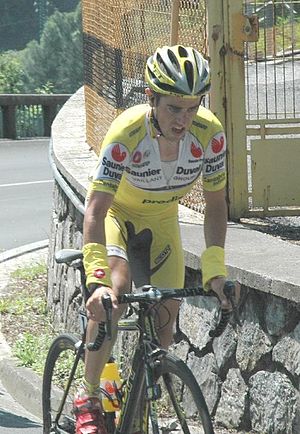
Javier Mejías
Javier Megías
Javier Mejias er en spansk professionel cykelrytter som cykler for det professionelle cykelhold Fuji-Servetto.